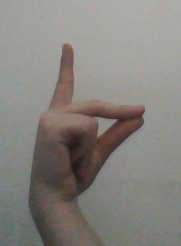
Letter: ta